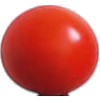
Label: Tomato Cherry Red 1